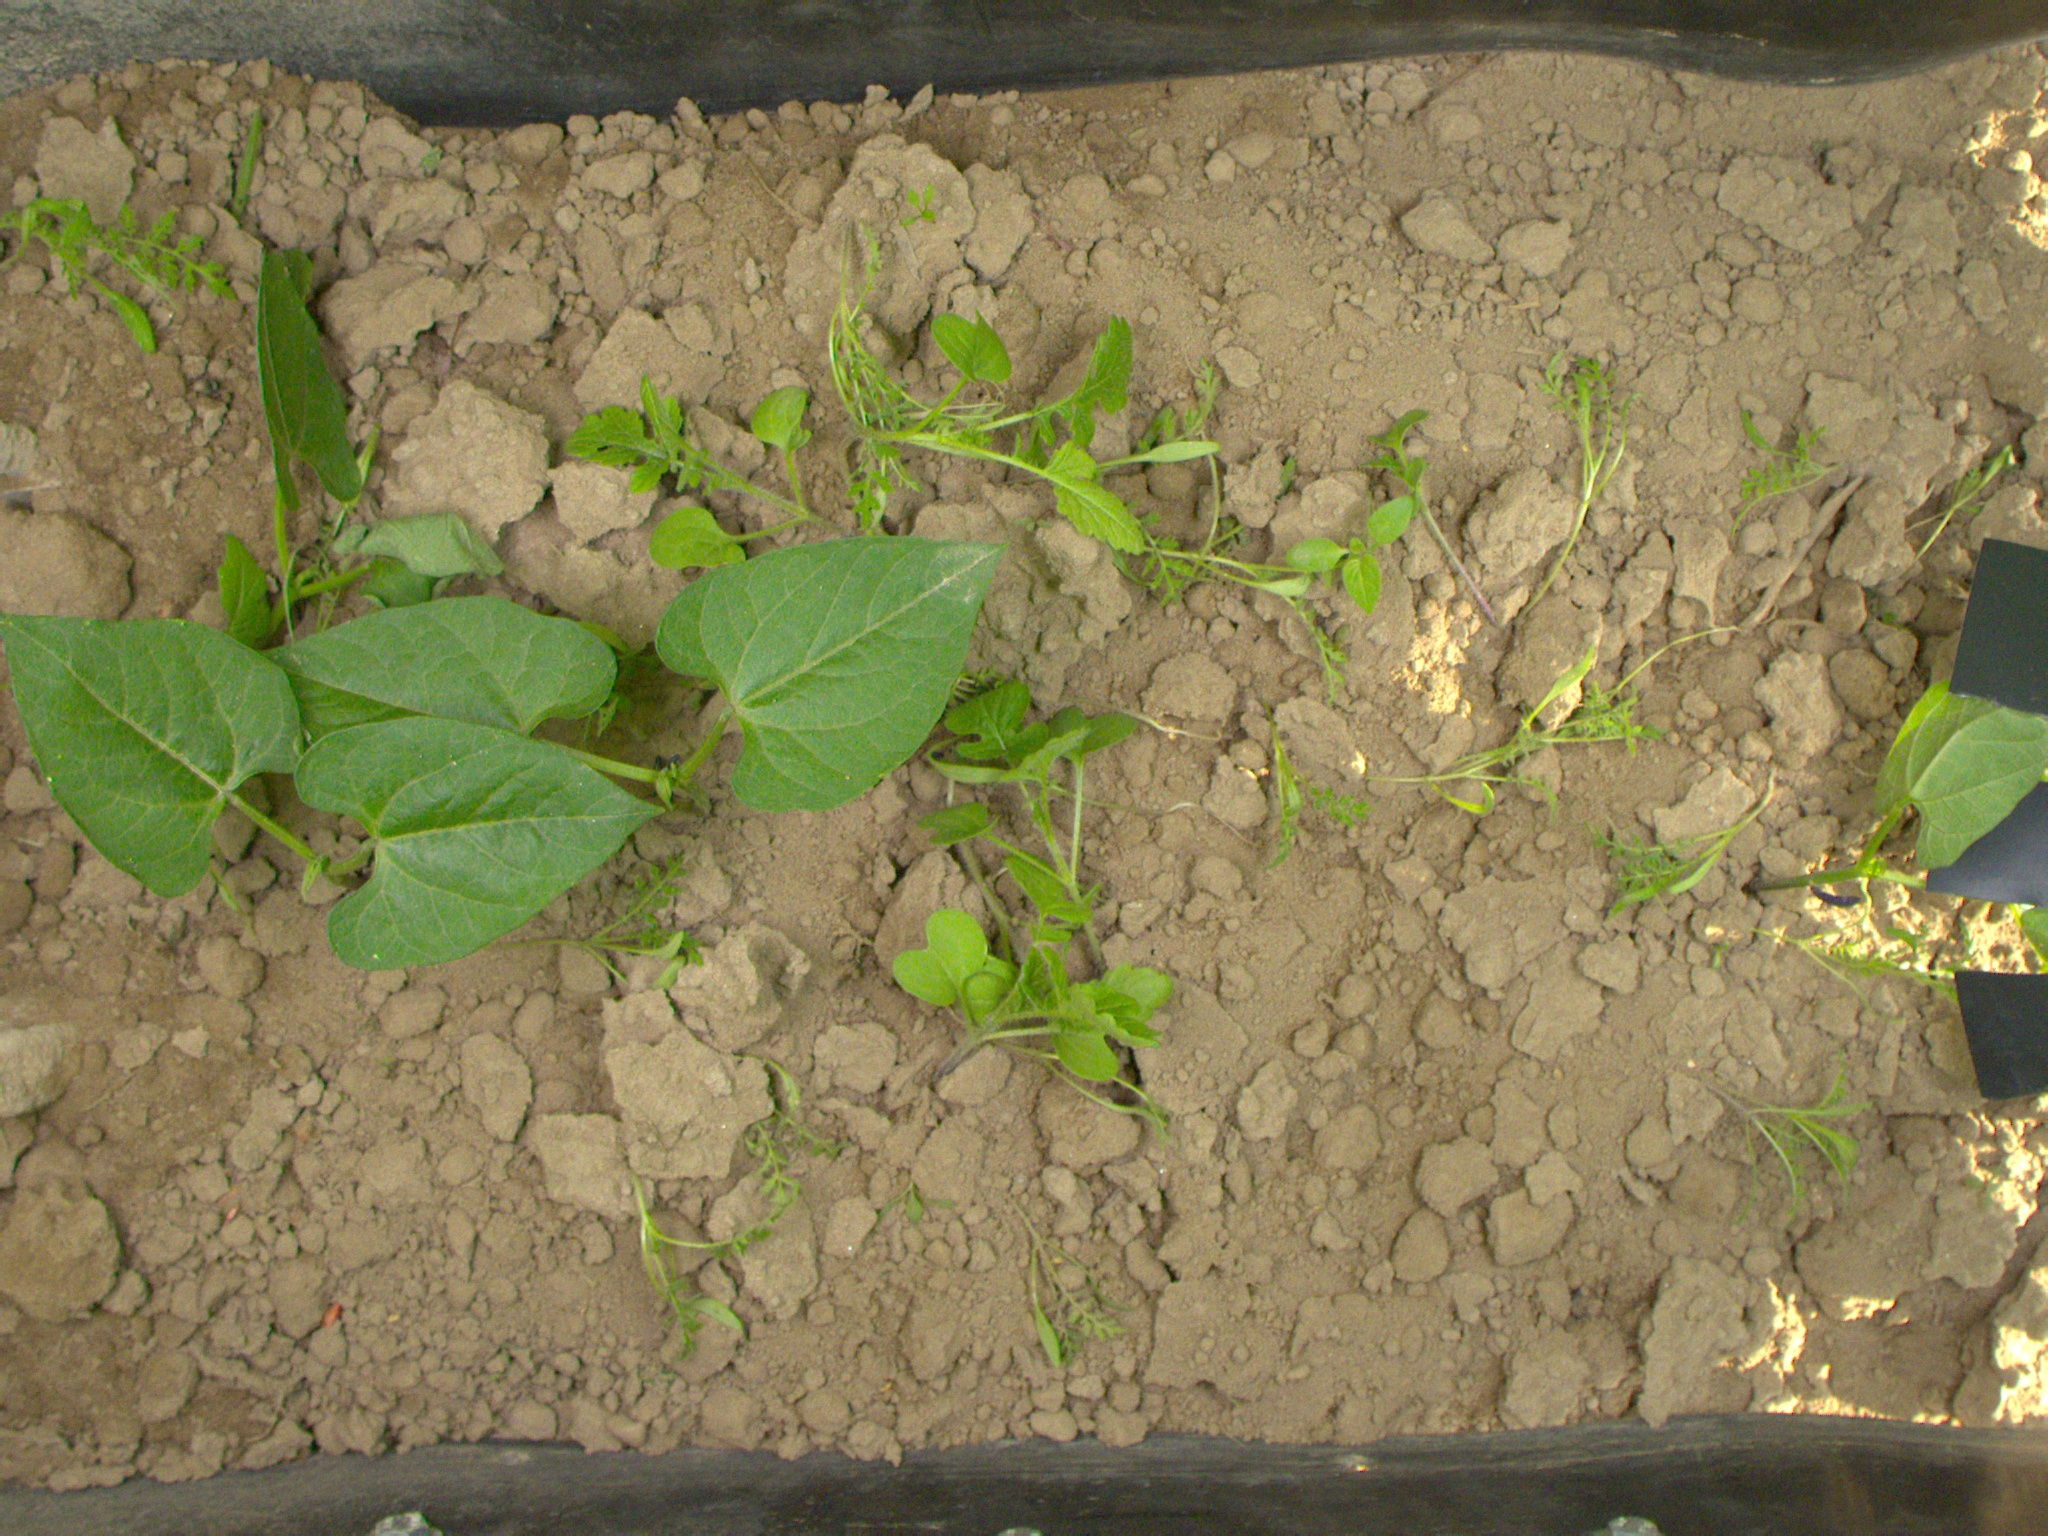
Crop: bean
Objects: bean, bean, bean, bean, stem_bean, stem_bean, stem_bean, stem_bean